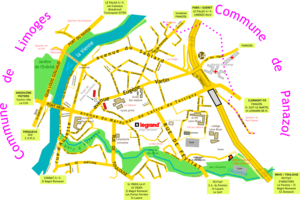
Plan du quartier du Sablard (Limoges)
Le Sablard est un quartier de Limoges, partagé entre une zone ancienne et pittoresque, une zone résidentielle datant du début du XXᵉ siècle, et une cité d'immeubles.